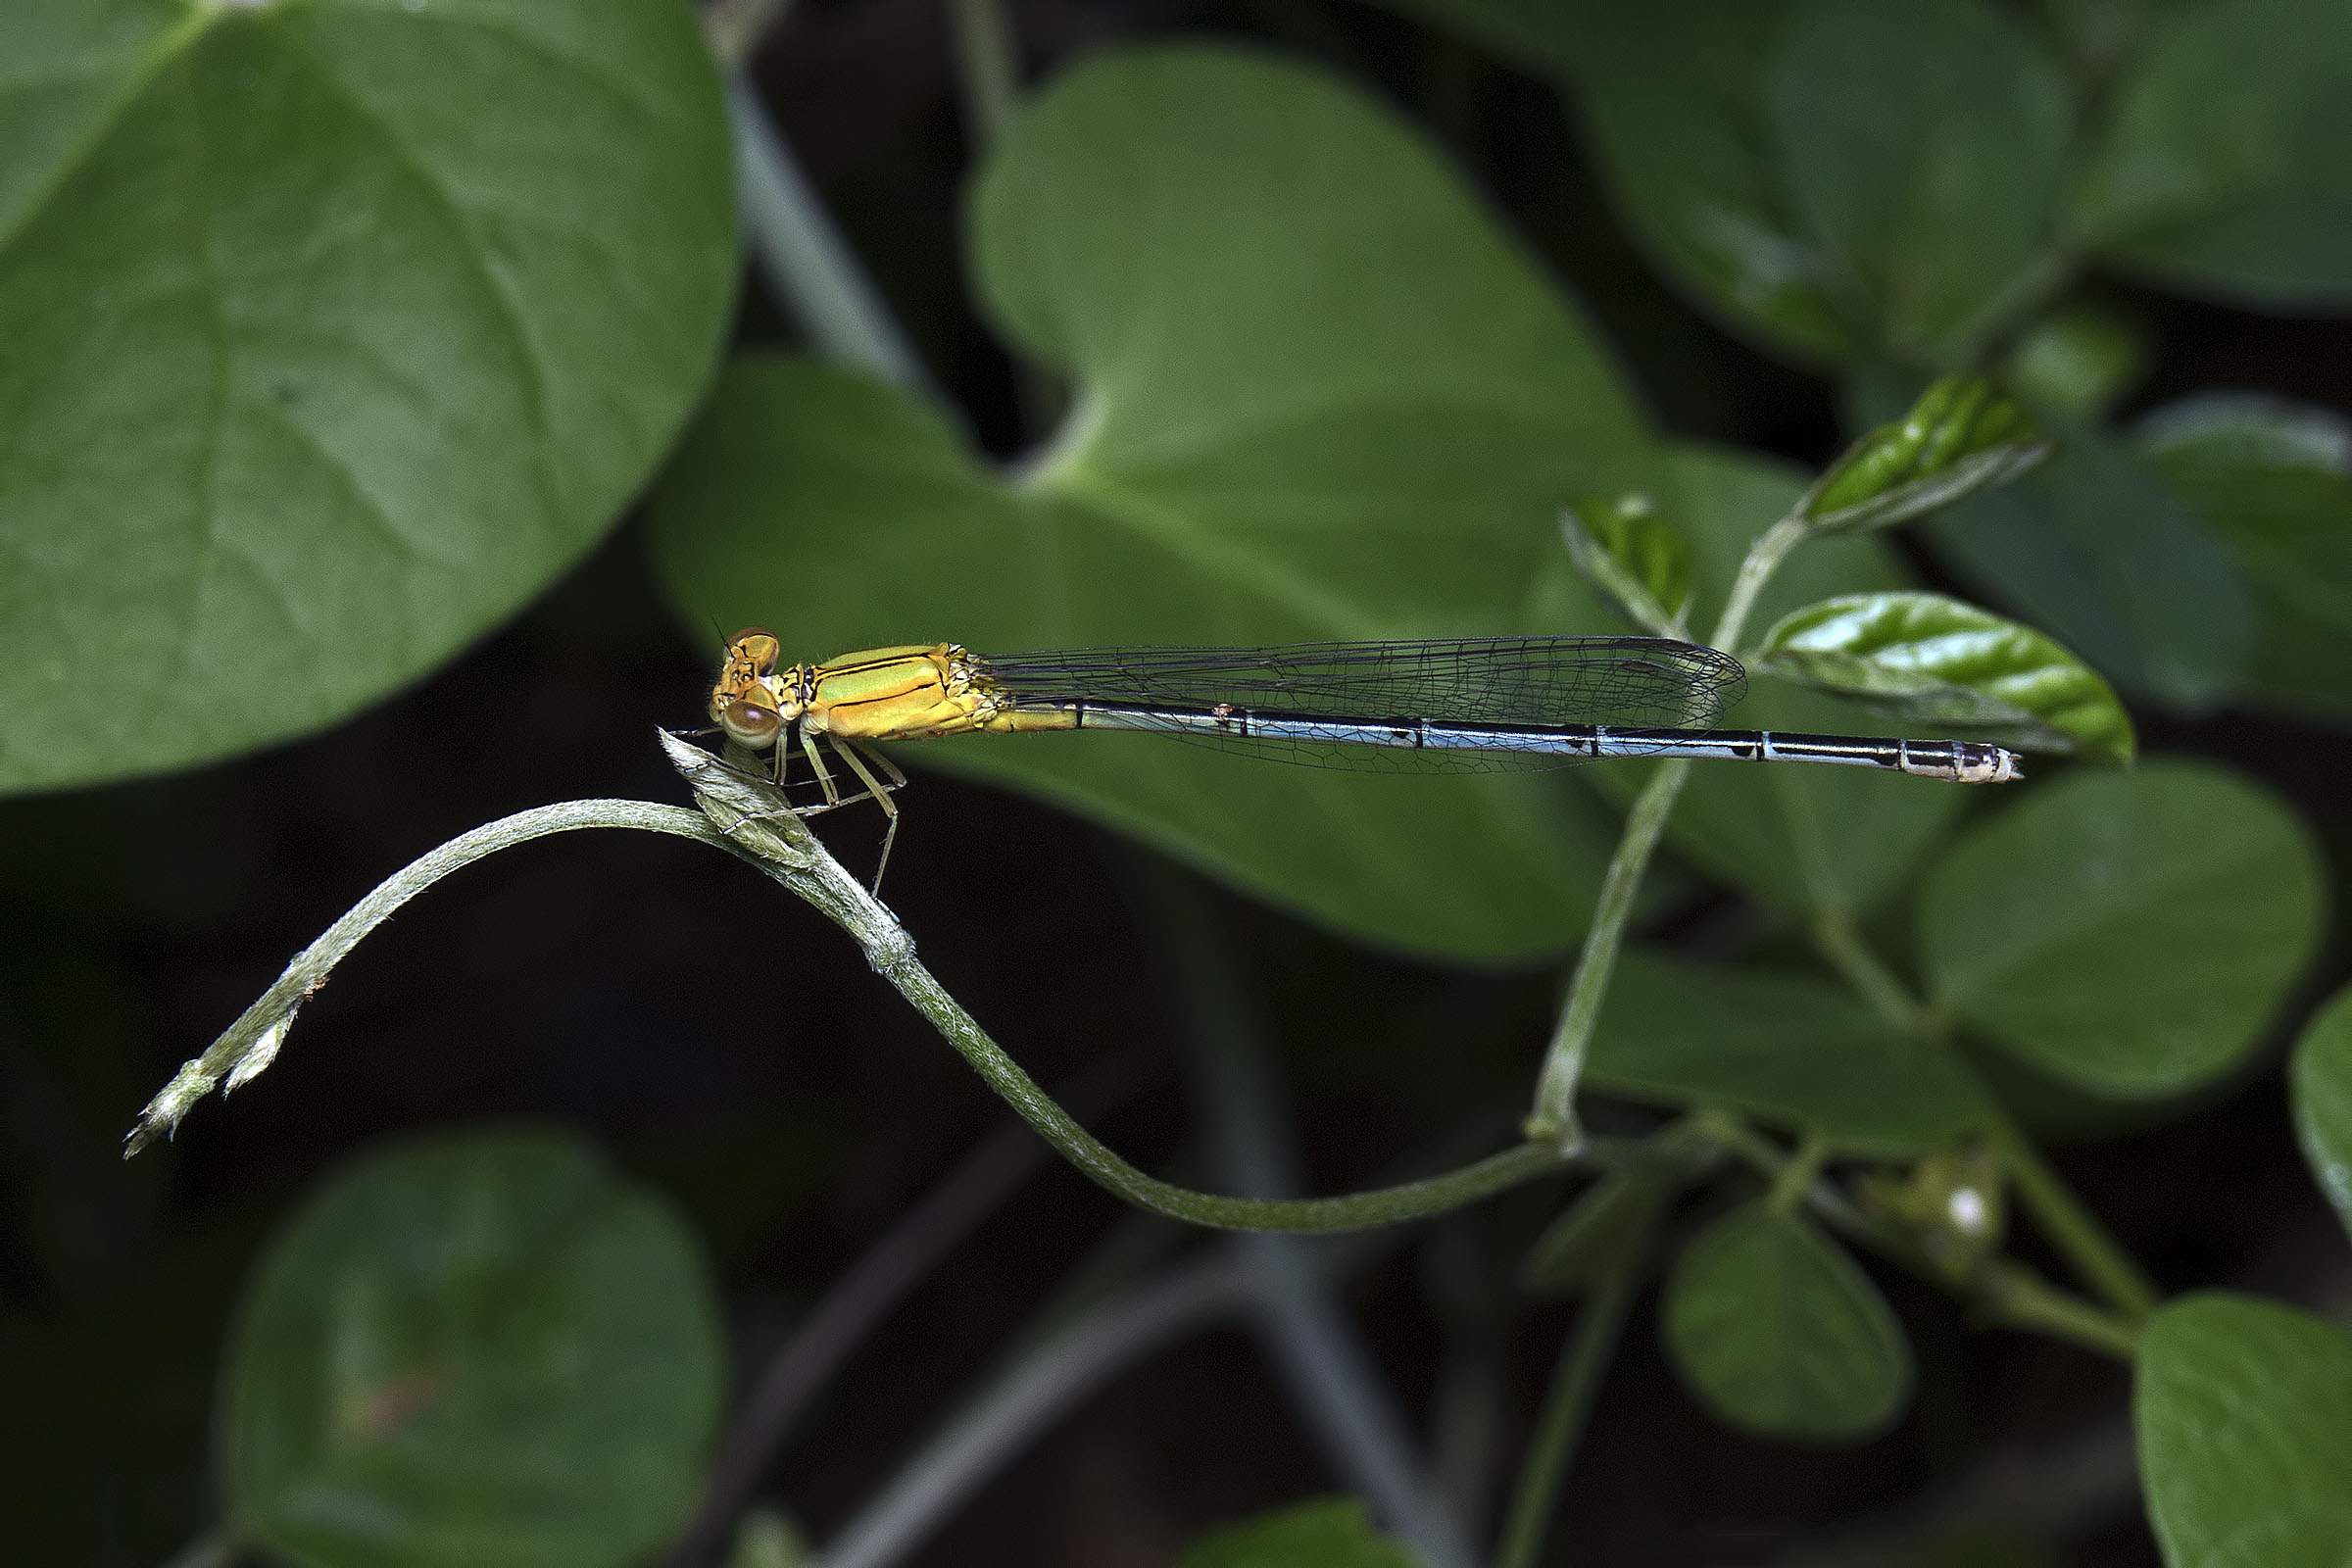
nature, branch, leaf, flower, green, insect, botany, flora, fauna, invertebrate, india, arthropoda, damselfly, ariansuresh, skanfarmhouse, andhrapradesh, animalia, insecta, odonata, otherextensiontube13mm, zygoptera, yellowdamselfly, macro photography